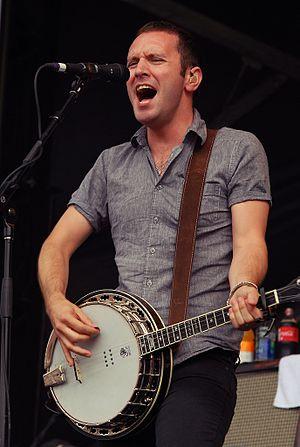
Dropkick Murphys est un groupe de punk celtique américain, originaire de Quincy, à côté de South Boston, dans le Massachusetts. Formé en 1996, le groupe mêle des influences de musique irlandaise traditionnelle, punk hardcore, oi! et folk rock.